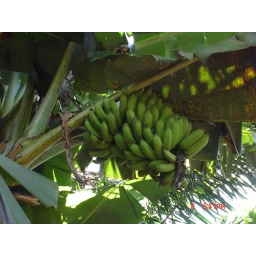
Banana trees only produce fruit once in their lives.